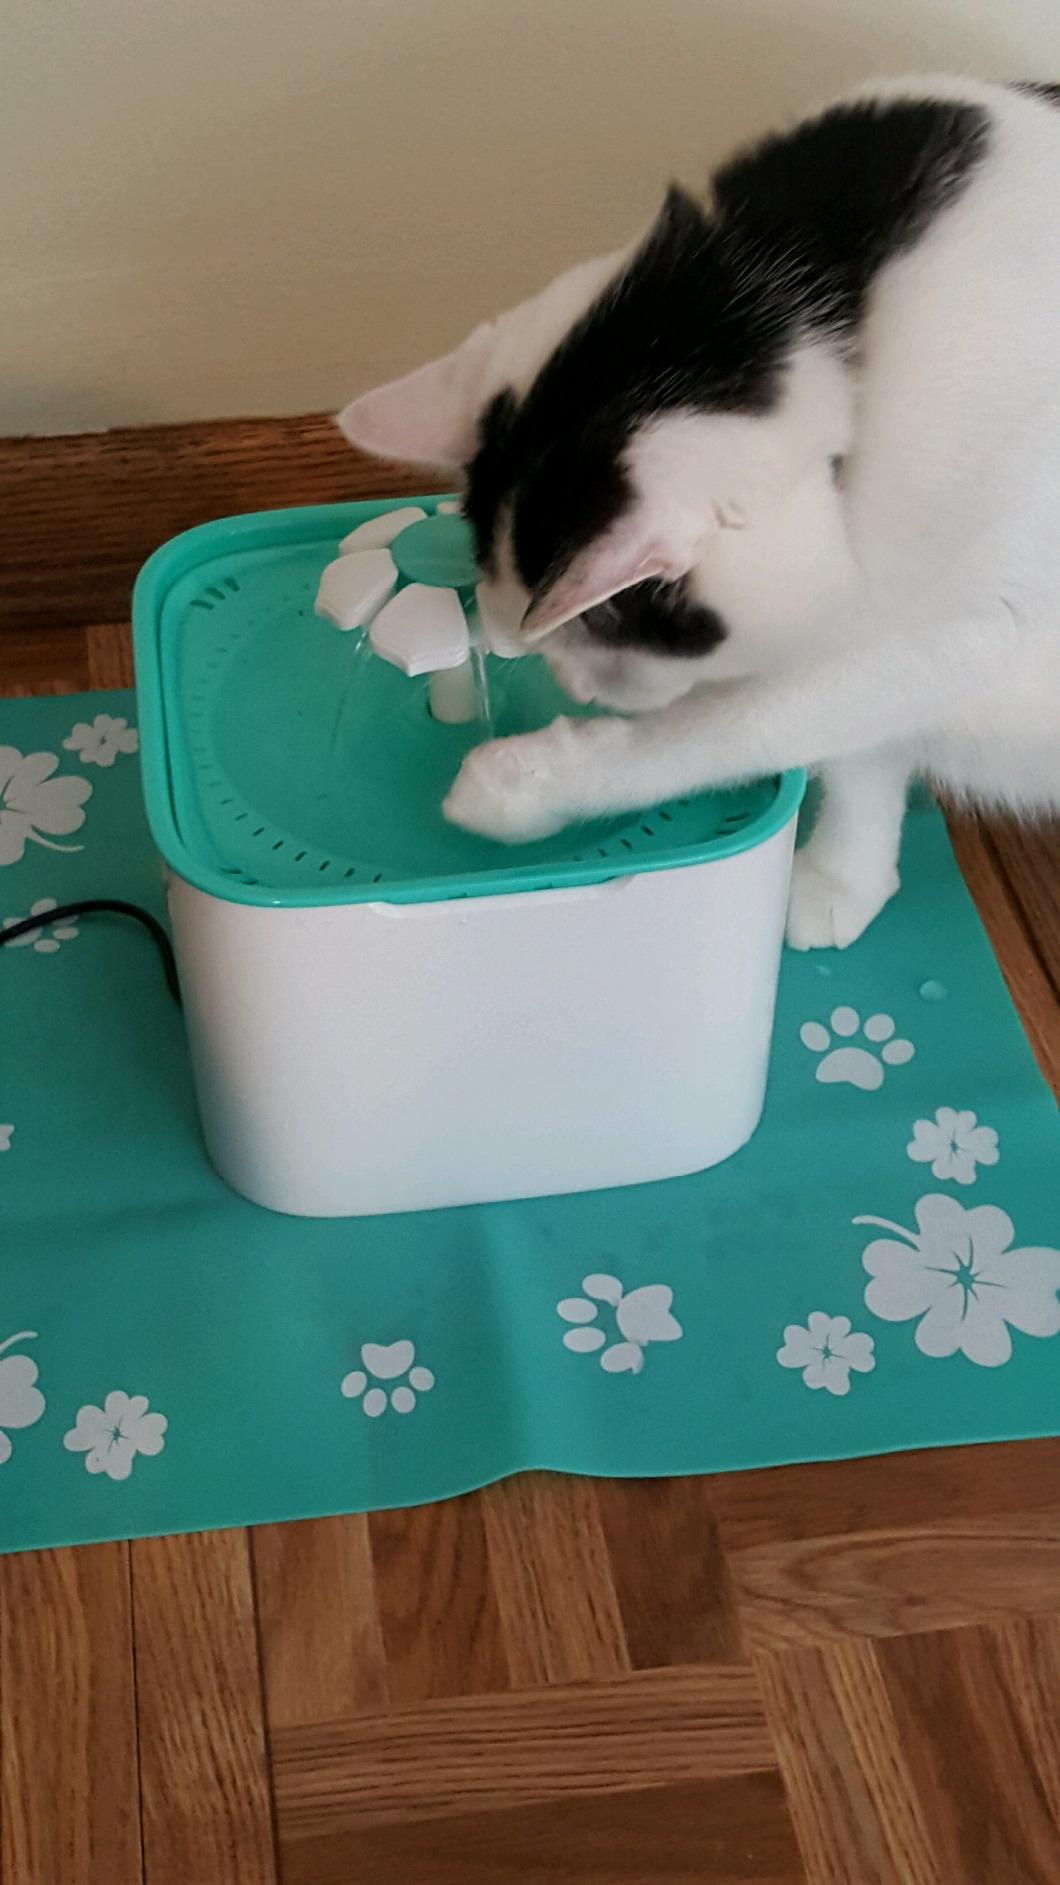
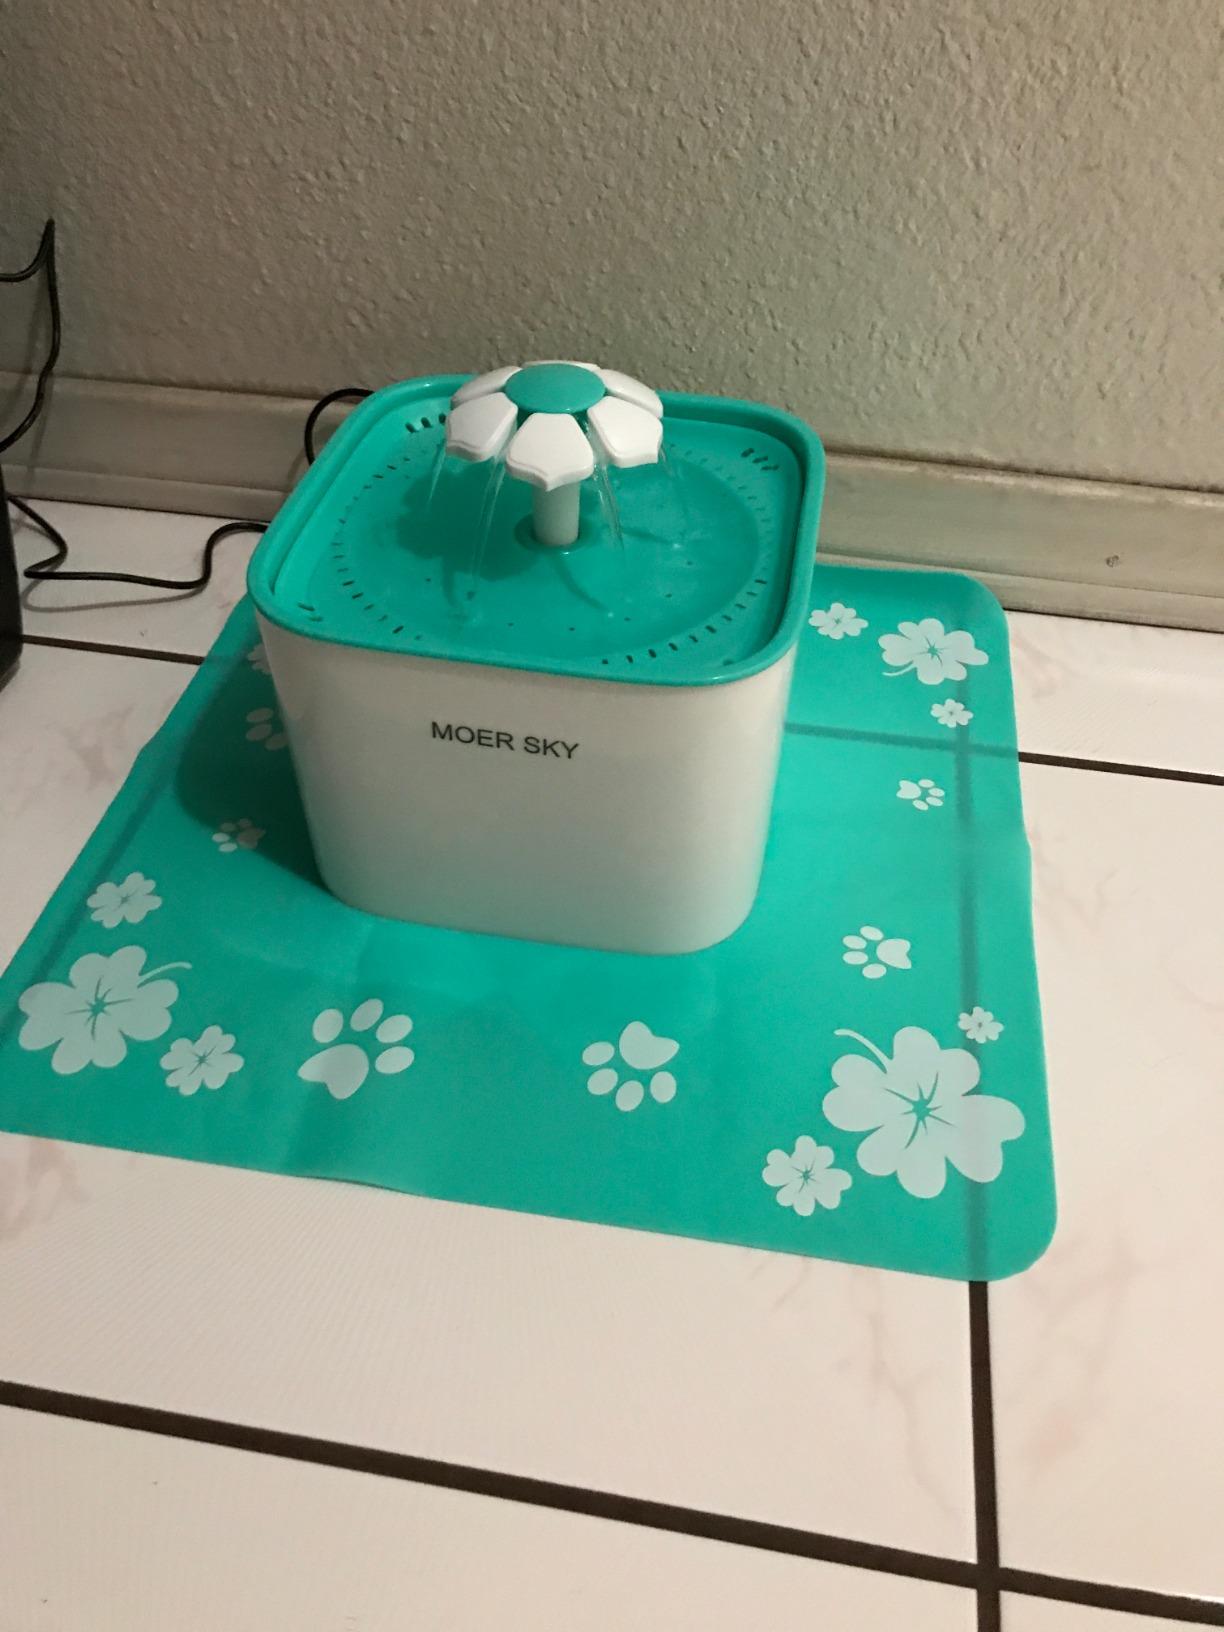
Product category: items_bowl
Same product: yes